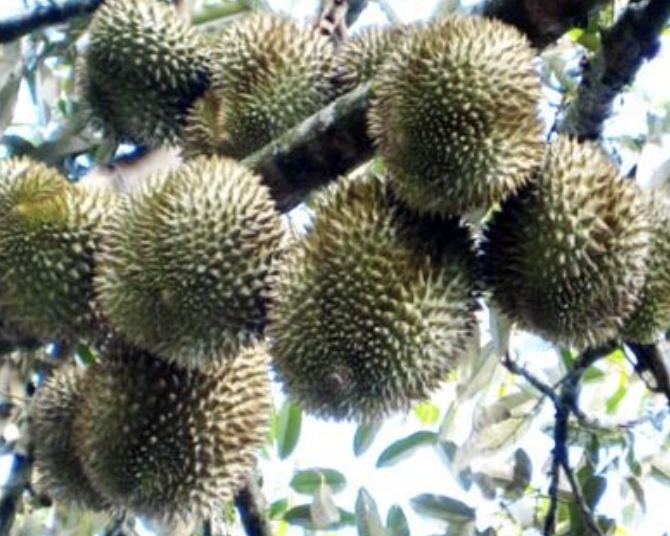
Label: fruit_rot